Ross McCormack

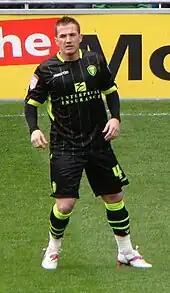
McCormack playing for Leeds United in 2012

With two goals in a 3–3 draw against Brighton & Hove Albion on 23 September 2011, including an injury-time equaliser, McCormack became the first Leeds player in over 50 years to score in six consecutive league games. He was nominated for the Championship Player of the Month Award for September, which went to Middlesbrough's Matthew Bates. He was linked with a move to Wolves during November, but manager Simon Grayson stated that he did not want to sell McCormack.